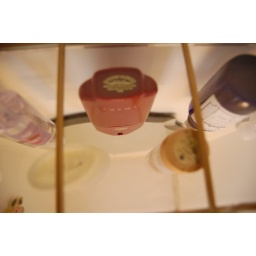
underneath the glass shelf in the bathroom.